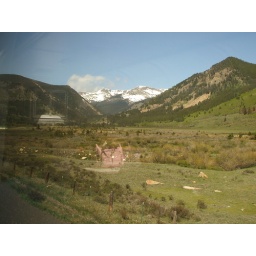
Someone's bag reflected in the window